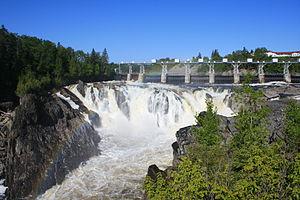
La centrale de Grand-Sault est un barrage et une centrale hydroélectrique aménagés sur le fleuve Saint-Jean, à Grand-Sault, au Nouveau-Brunswick. La centrale, d'une puissance installée de 66 MW a été construite par une filiale de la société américaine International Paper et mise en service en 1931. Elle a été acquise par Énergie NB en 1959.